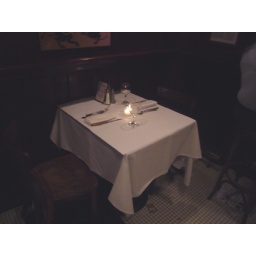
The table by the hostess stand and next to the bar is incredibly uncomfortable if the restaurant is even slightly crowded.